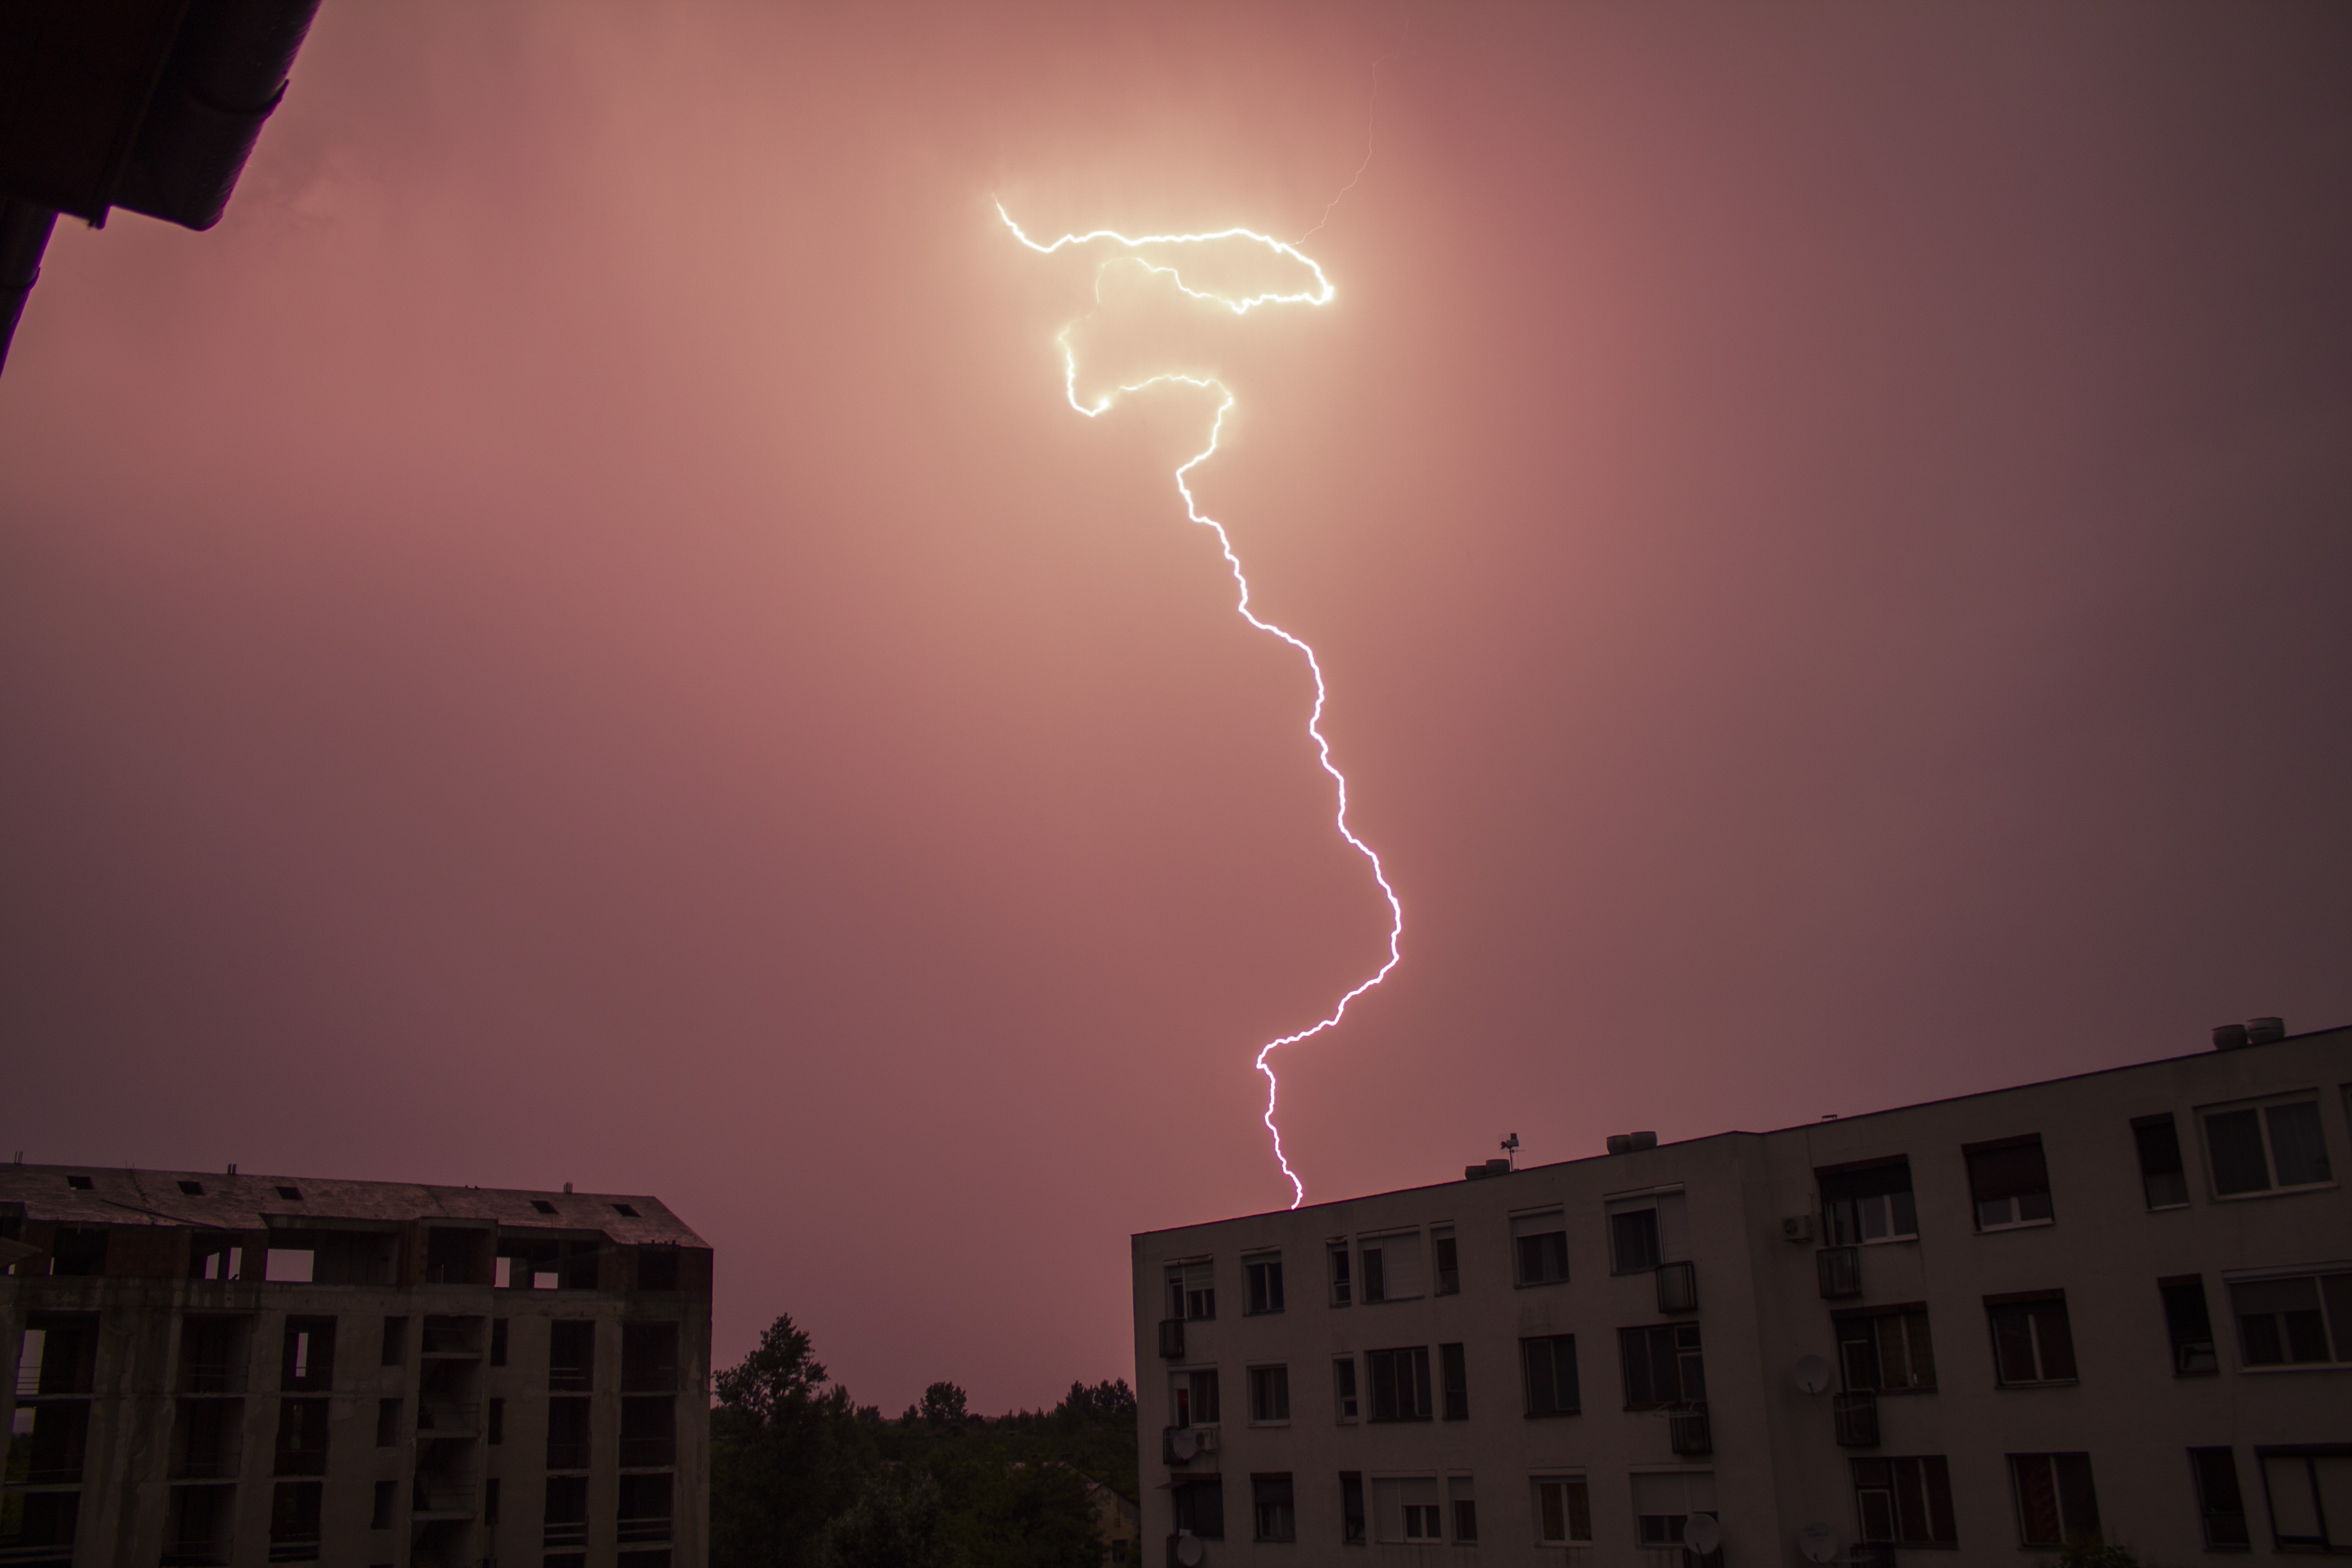
nature, night, weather, storm, lightning, thunder, thunderstorm